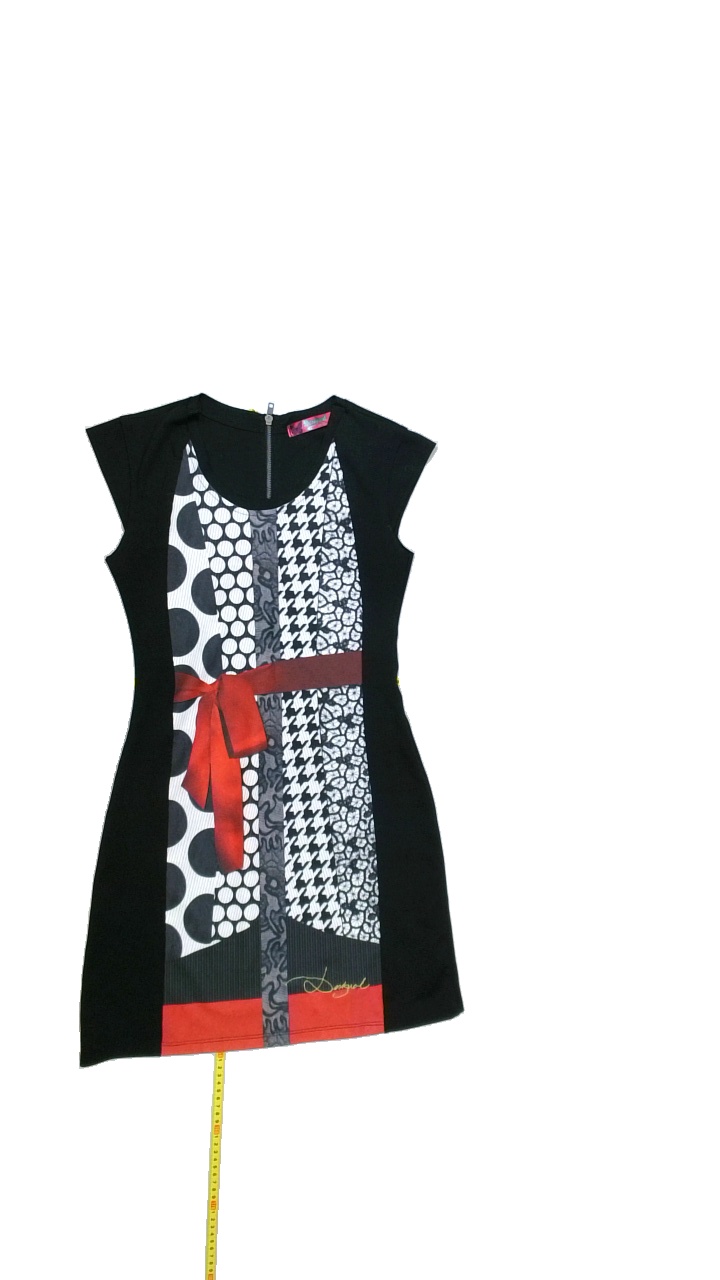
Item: Dress (Ladies)
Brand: Desigual
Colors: Multicolor, Grey, White, Black, Red
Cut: C-collar, Tight
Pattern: Logo print
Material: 85%polyester 10%viscose 5%elastane
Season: All
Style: No trend
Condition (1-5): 4
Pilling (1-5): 4
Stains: No
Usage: Export
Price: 50-100